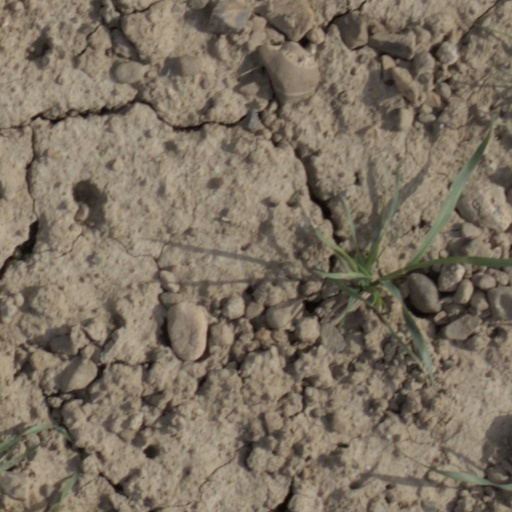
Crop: wheat